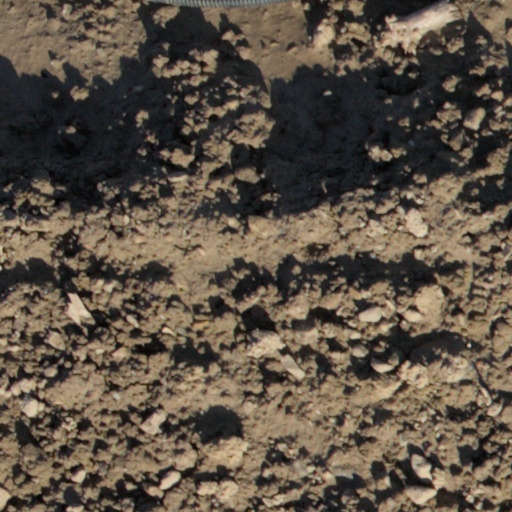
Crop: wheat